Jonas Prising

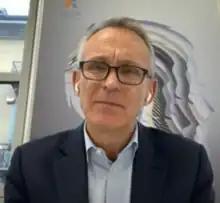
Speaking at the 2022 World Economic Forum

Jonas Prising is a business executive in the personnel industry.